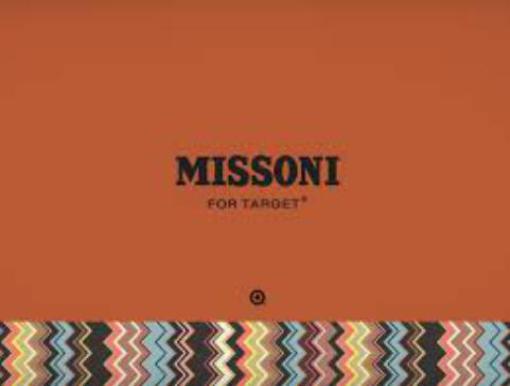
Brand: missoni
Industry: Clothes